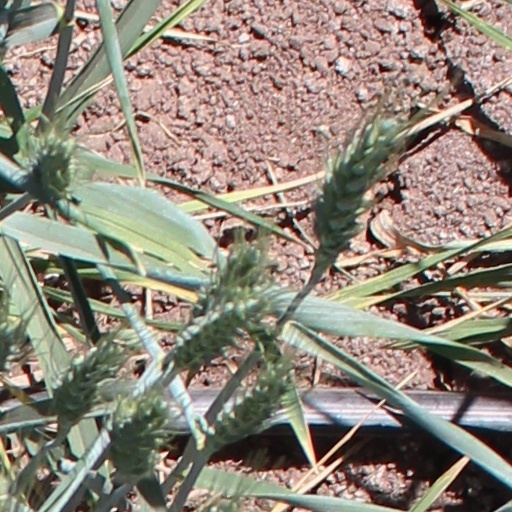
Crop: wheat